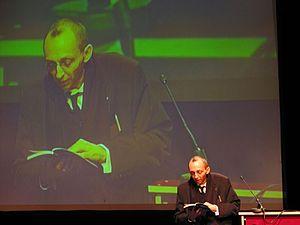
Konrad Becker est un auteur, artiste et curateur autrichien.